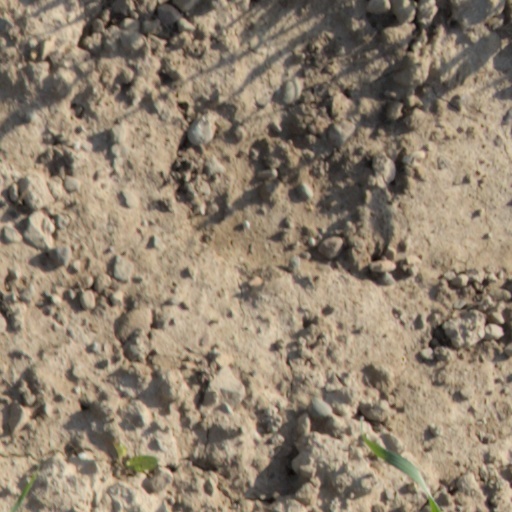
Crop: wheat